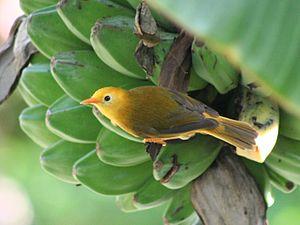
Le Zostérops doré, autrefois considéré comme un Meliphagidae, est une espèce d'oiseaux aujourd'hui considérée comme appartenant à la famille des Zosteropidae, même si sa position exacte y est imprécise. Seule du genre Cleptornis, l'espèce est uniquement présente sur les îles de Saipan et Aguijan dans les îles Mariannes du Nord, où elle est sympatrique et en concurrence avec le Zostérops bridé. Le Zostérops doré a, comme son nom l'indique, le plumage doré, et un cercle oculaire pâle. Il se nourrit d'insectes, de fruits et de nectar, et s'alimente en couples ou en petits groupes familiaux. L'oiseau est monogame et la femelle pond deux œufs dans un nid en forme de petite tasse.